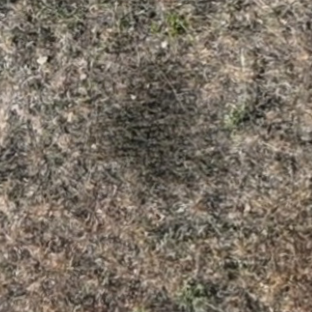
Month: july